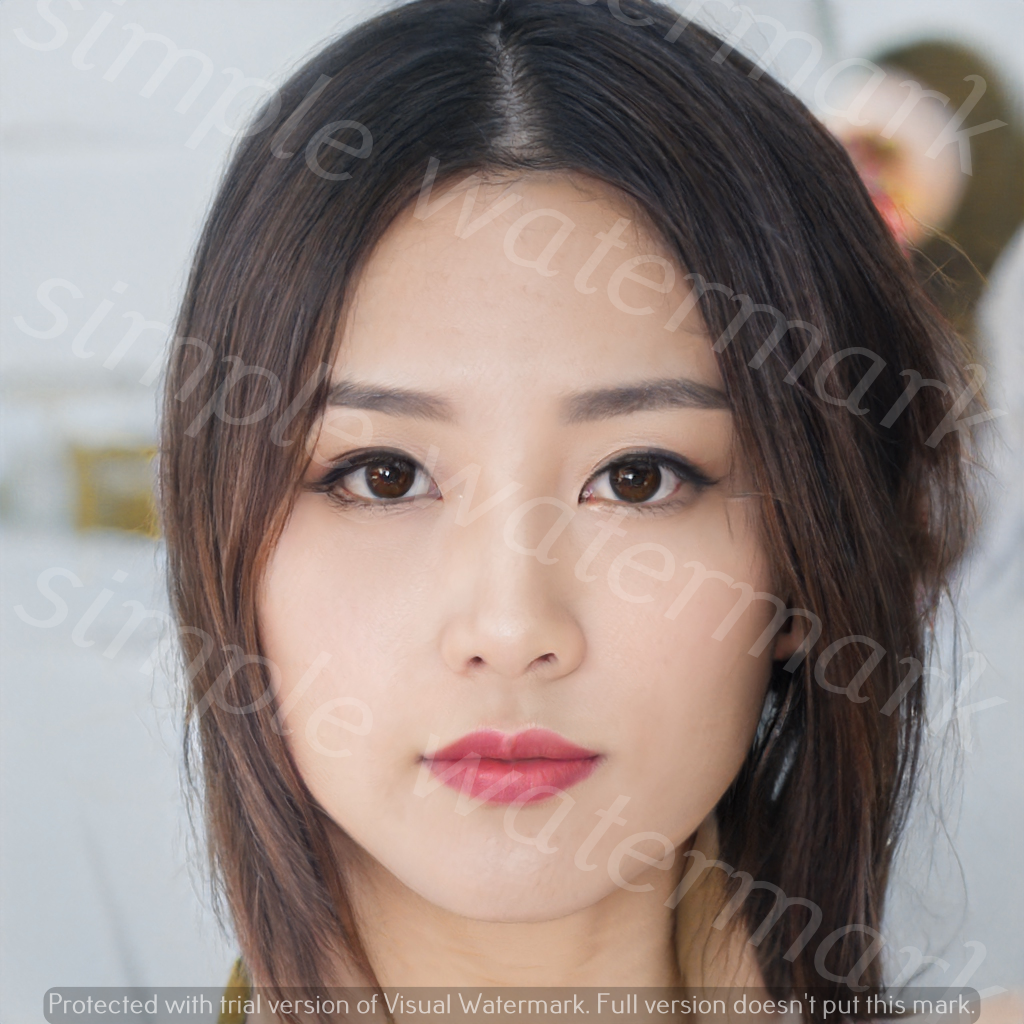
Label: Watermark